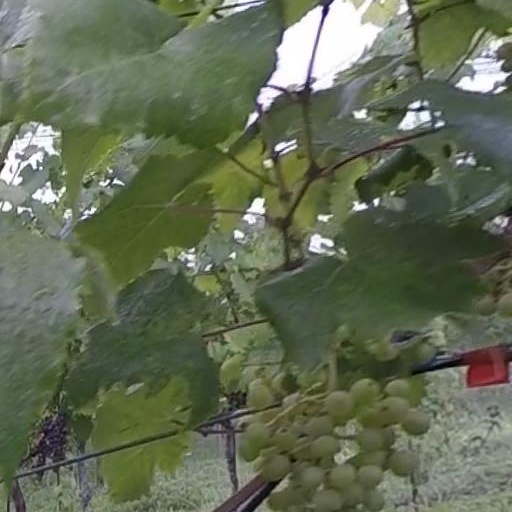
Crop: grape